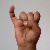
The image shows a hand gesture representing the letter 'I' in Indian Sign Language.